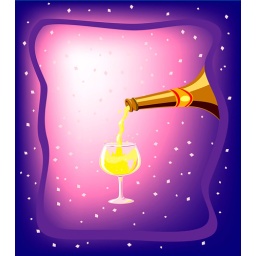
glass and bottle of champagne surronded by confetti